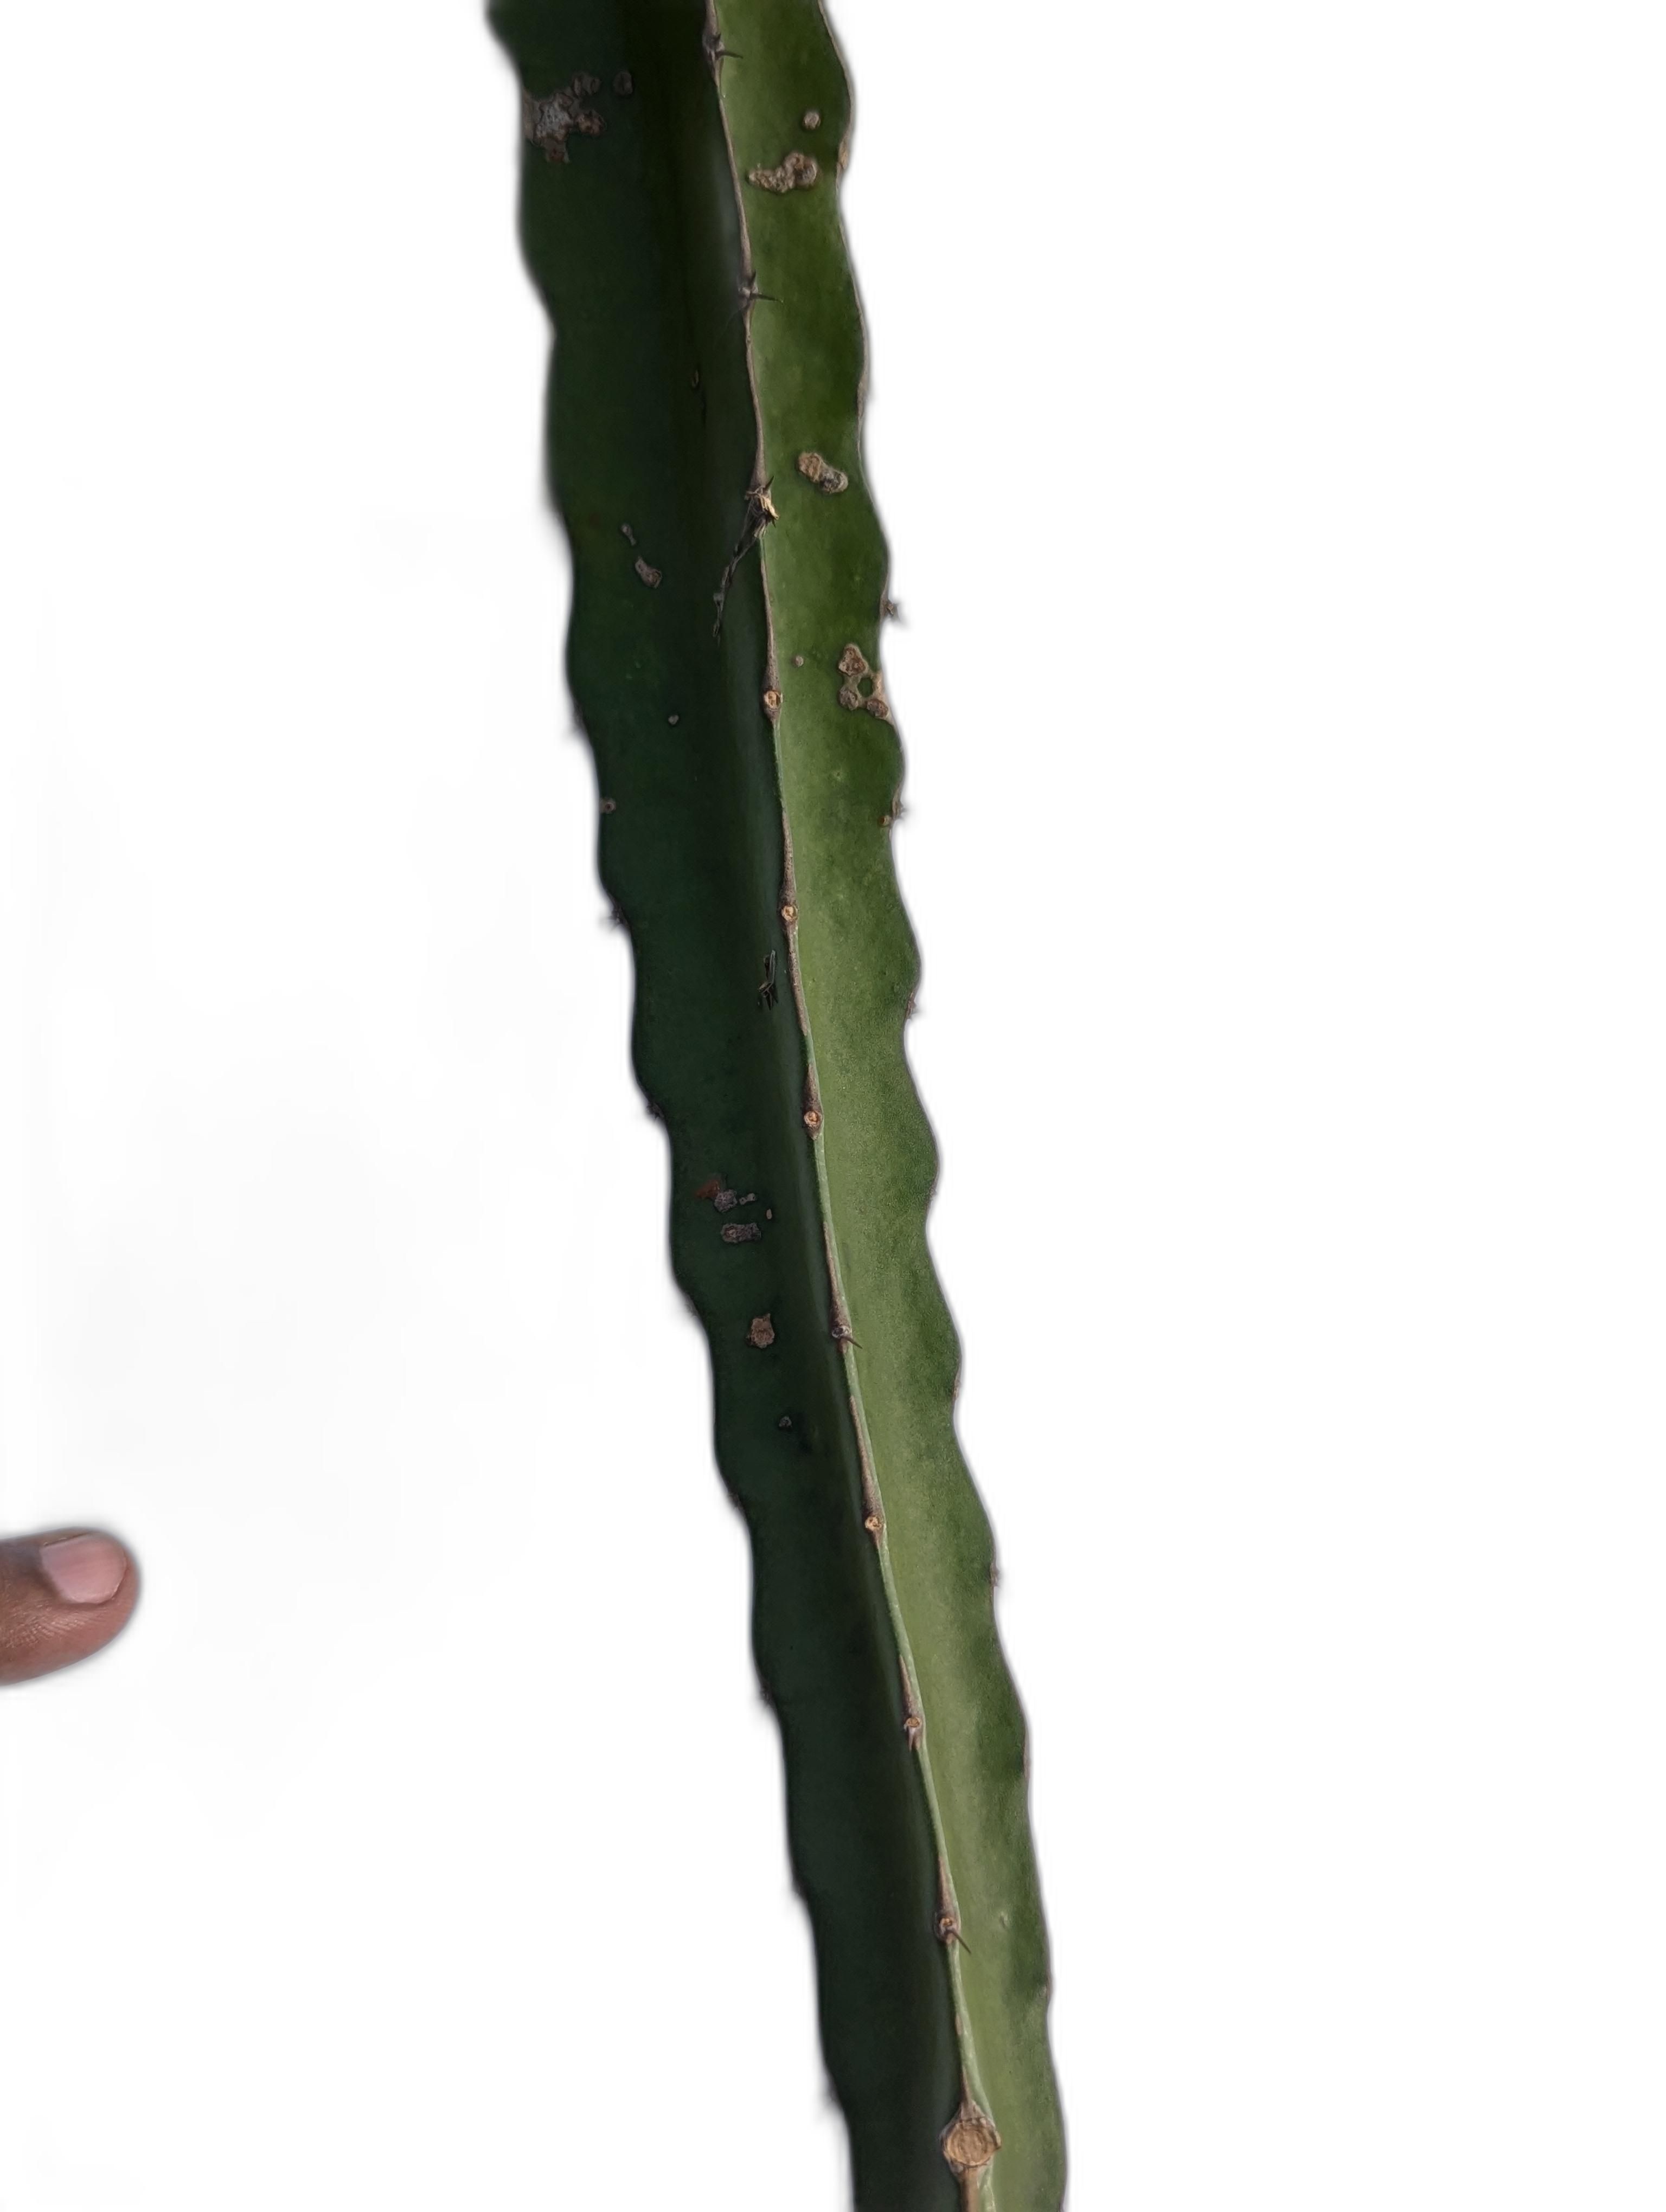
Label: Good leaf